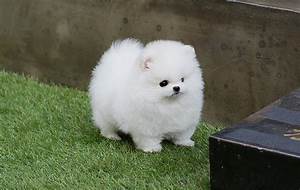
Label: dog